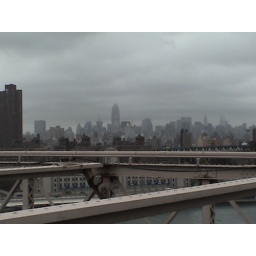
MC0235 Brooklyn bridge - Manhattan in clouds